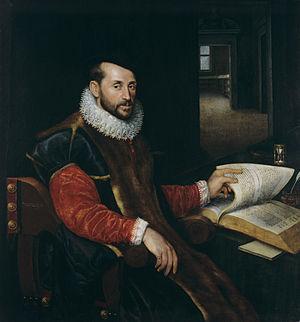
Peinture de Lavinia Fontana, ""Portrait d'homme assis feuilletant un livre"""
Le musée des Beaux-Arts de Bordeaux est un musée d'art fondé en 1801 et principalement constitué d'une collection de peintures allant du XVᵉ au XXᵉ siècle mais qui possède également des collections de sculpture et d'arts graphiques. Il présente la particularité d'être en deux lieux séparés : le musée des Beaux-Arts, cours d'Albret, et la galerie des Beaux-Arts, place du Colonel-Raynal.